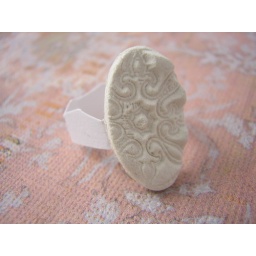
paper, paper clayInspired by Maria's white pebbles.